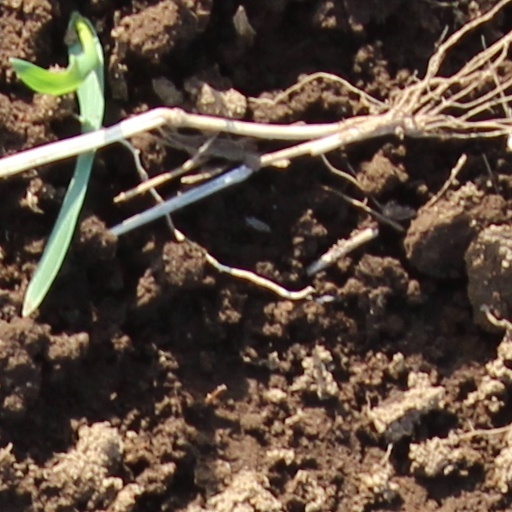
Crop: wheat